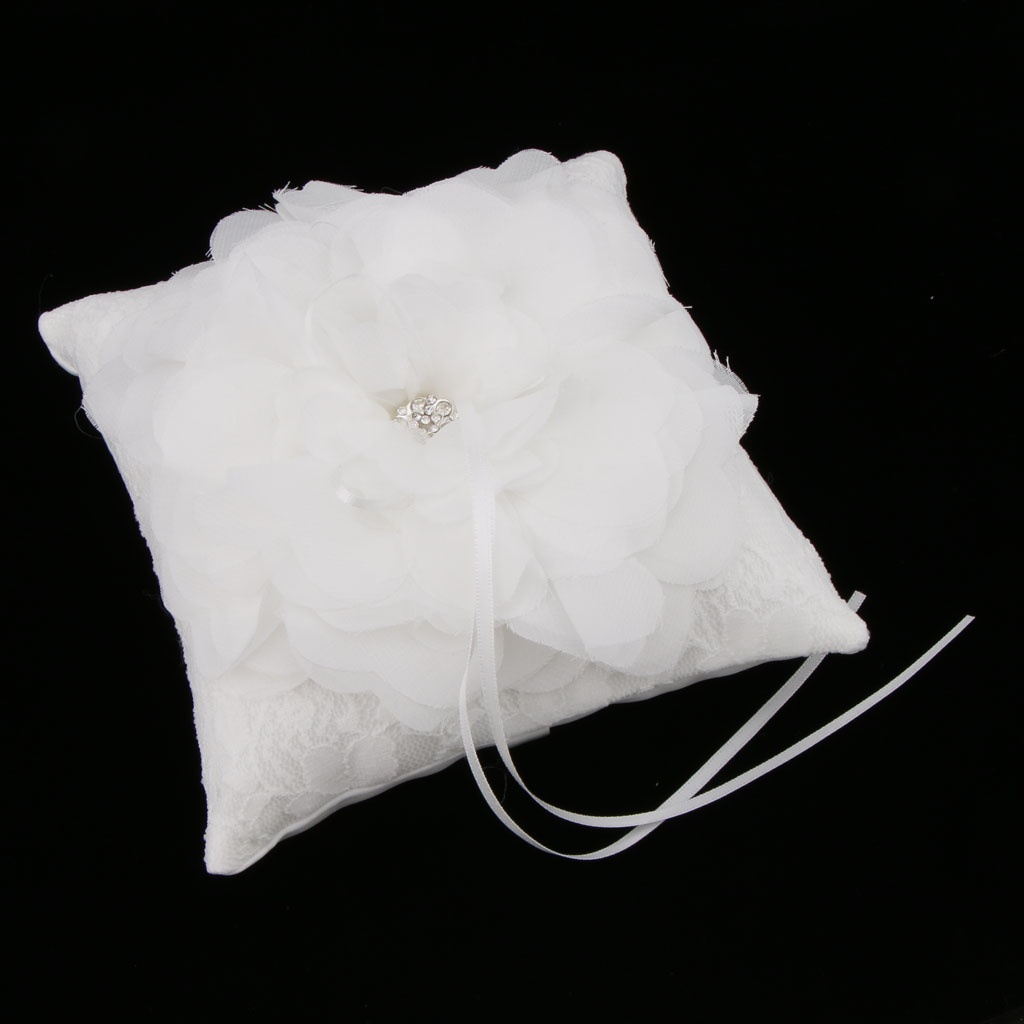
Romantic Flower Wedding Ring Pillow Satin Rhinestone Ring Cushion White
Description: Romantic flower style, decorated with flower and crystal rhinestone. Light weight, easy to store and carry. Perfect for wedding ceremony. Material: Fabric, Crystal Rhinestone Pillow size: Approx. 15 x 15 cm/5.91 x 5.91 inch Package Includes: 1 Piece Ring Pillow Note: 1. Please allow 1-3 mm error due to manual measurement. 2. Color might be slightly different due to the color calibration of each individual monitor.
Brand: SFC
Category: Religious & Ceremonial > Wedding Ceremony Supplies > Ring Pillows & Holders